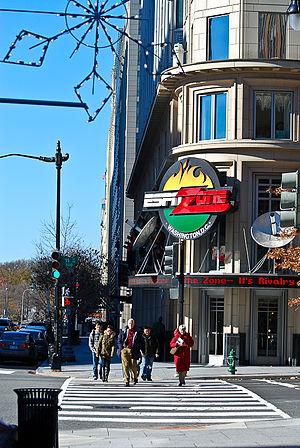
ESPN Zone était une chaîne de restaurants sur le thème du sport affiliée au réseau ESPN et détenue par la Walt Disney Company, au travers de sa filiale Disney Regional Entertainment.